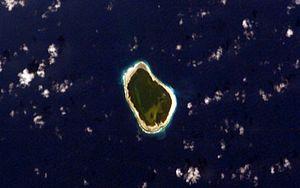
Cet article recense les îles françaises.